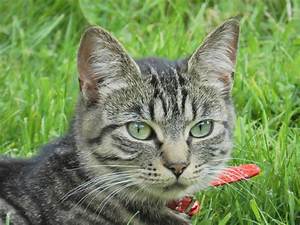
Label: cat